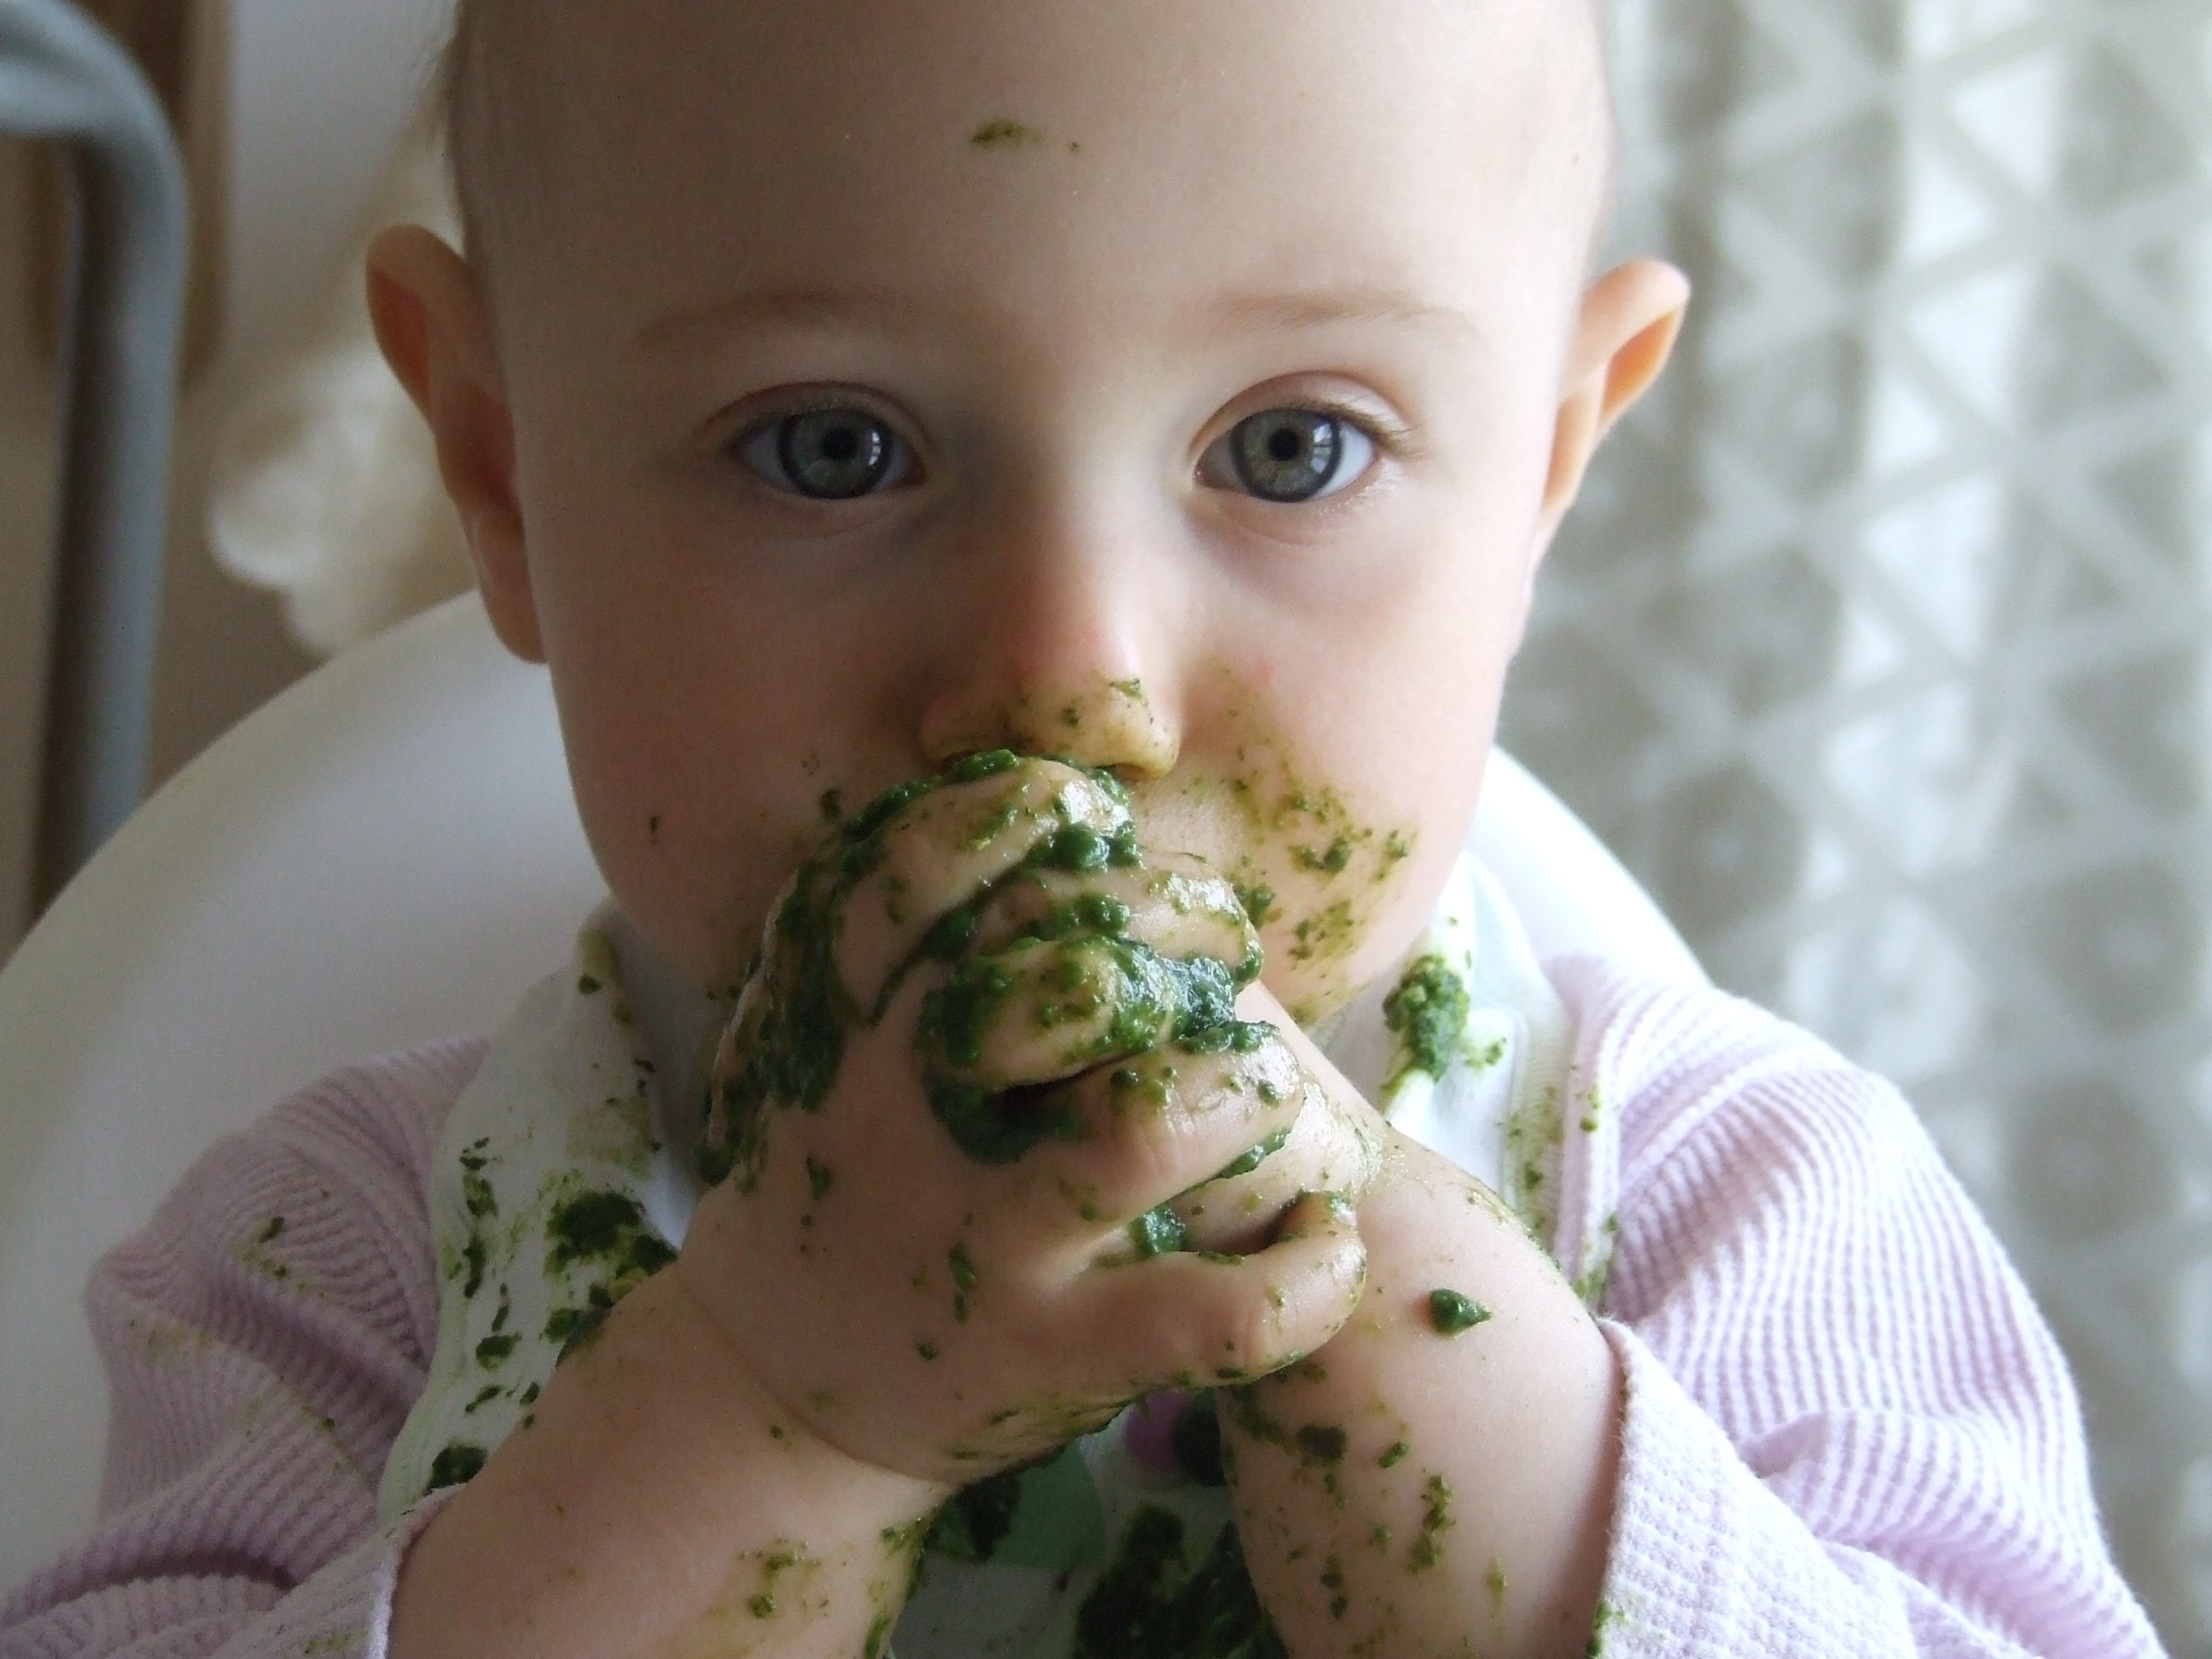
hand, person, portrait, finger, meal, small, child, dirty, eat, baby, hairstyle, mouth, close up, face, eating, nose, infant, toddler, eye, head, skin, organ, tooth, sweetness, human action